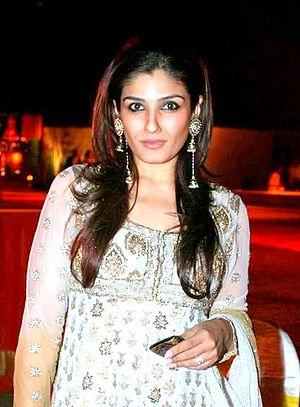
Raveena Tandon est une actrice et productrice indienne née le 26 octobre 1974 à Bombay.